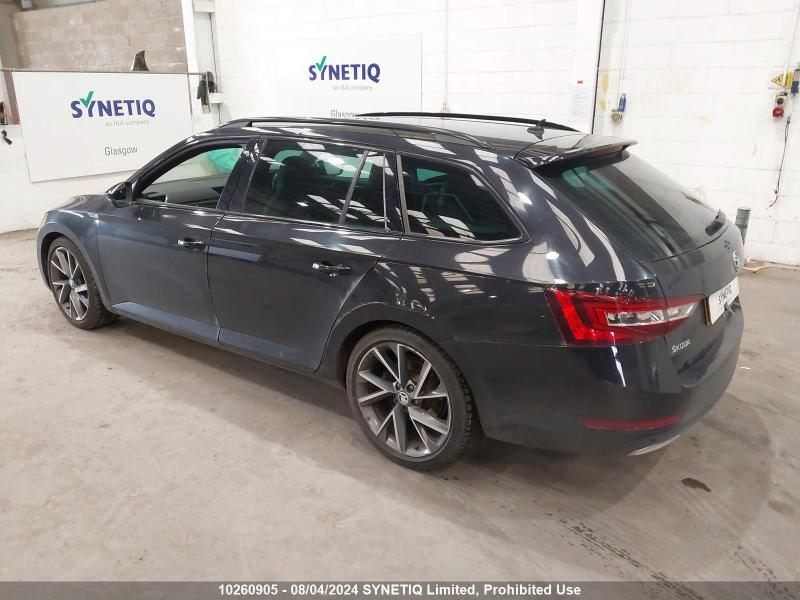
Aucun dommage détecté.
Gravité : aucun